Asilomar Conference Grounds

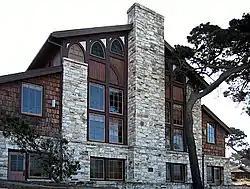
Merrill Hall, Asilomar

Asilomar Conference Grounds is a conference center originally built for the Young Women's Christian Association (YWCA). It is located on the western tip of the Monterey Peninsula in Pacific Grove, California, near what was formerly known as Moss Beach. Between 1913 and 1929, architect Julia Morgan designed 16 buildings on the property, 11 of which remain standing today. The area is recognized as the homeland of the Rumsen Ohlone people.